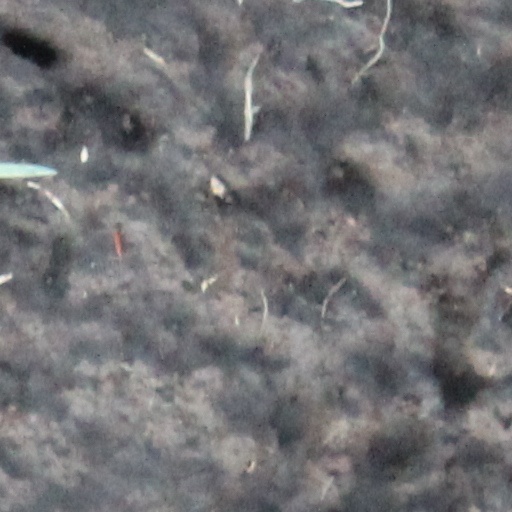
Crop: wheat